Infrared Array Camera

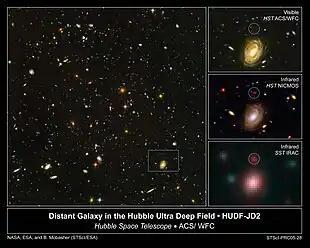
Infrared observations can see objects hidden in visible light, such as HUDF-JD2 shown. This shows how the Spitzer IRAC camera was able see beyond the wavelengths of Hubble's instruments

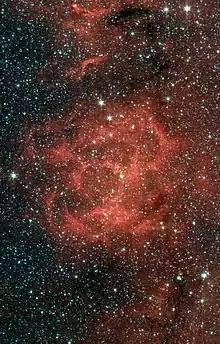
Four-band IRAC image of the Trifid Nebula. The wavelengths the camera sees are mapped to the visible spectrum for a false color image that humans can see. Here, the mapping is blue for 3.6 μm, green for 4.5 μm, orange for 5.8 μm, and red for 8.0 μm.

The Infrared Array Camera (IRAC) was an infrared camera system on the "Spitzer Space Telescope" which operated in the mid-infrared spectrum. It was composed of four detectors that operated simultaneously at different wavelengths; all four were in use until 2009 May 15 when the "Spitzer" cryostat ran out of liquid helium. After then, the spacecraft operated in a warm extended mission, in which two of the four detectors remained functional, until the "Spitzer" mission was terminated on 2020 January 30.